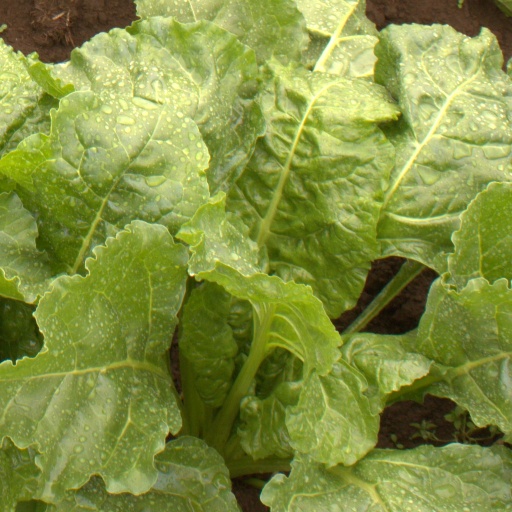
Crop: sugar beet